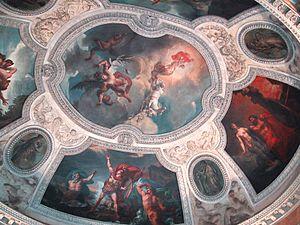
Plafond de la Rotonde d'Apollon, au musée du Louvre, à Paris. Au centre, ""Le Soleil. La chute d'Icare"", de Merry-Joseph Blondel, 1819
Le musée du Louvre est un musée situé à Paris, en France.